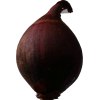
Label: red_onion